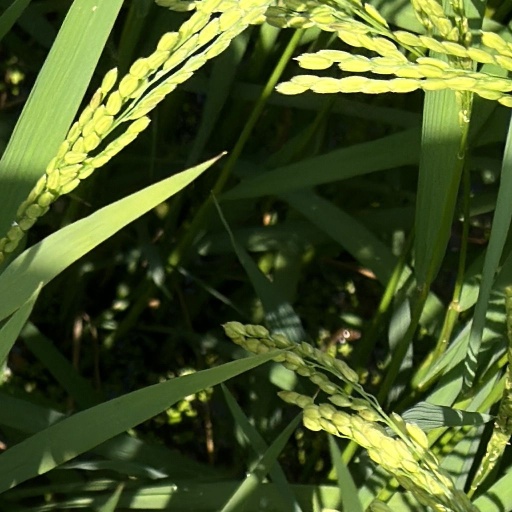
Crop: rice